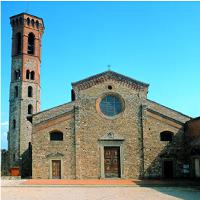
Weather: sun or clear